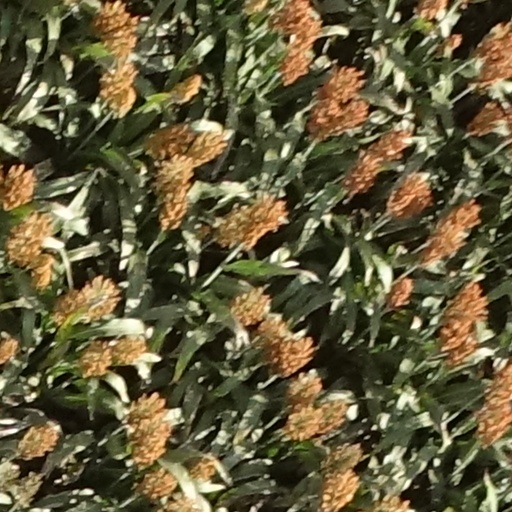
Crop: sorghum